Metropolitan Center for High Technology

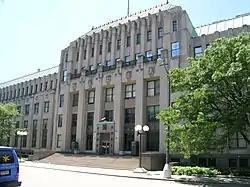

The Metropolitan Center for High Technology, formerly S. S. Kresge World Headquarters, is an office building located at 2727 Second Avenue in Midtown Detroit, Michigan. It was listed on the National Register of Historic Places and designated a Michigan State Historic Site in 1979. The office building is now part of Wayne State University and used as a business incubator for startup companies.